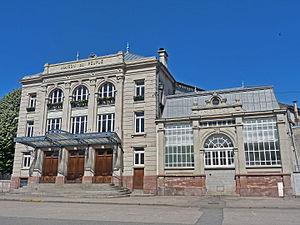
Rambervillers (Vosges), place Émile Drouel
Rambervillers, est une commune du département des Vosges, en région Grand Est.